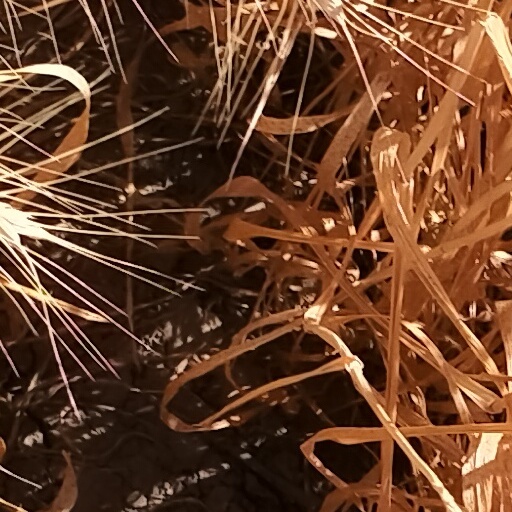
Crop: wheat